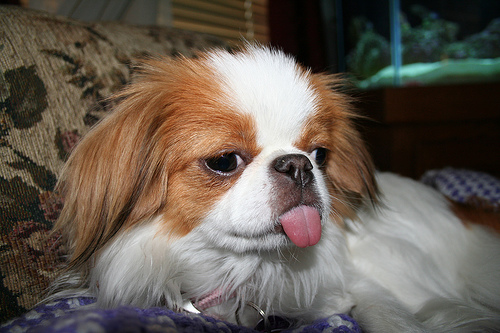
Breed: japanese chin